Tobias Harris

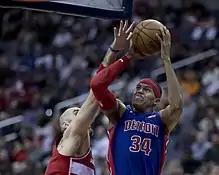
Harris in October 2017

On February 16, 2016, Harris was traded to the Detroit Pistons in exchange for Ersan İlyasova and Brandon Jennings. He made his debut for the Pistons three days later, scoring 21 points off the bench in a 98–86 loss to the Washington Wizards. The Pistons finished the regular season as the eighth seed in the Eastern Conference with a 44–38 record, earning a playoff berth for the first time since 2009. However, in their first-round series against the first-seeded Cleveland Cavaliers, the Pistons were swept 4–0.